Sacred garden

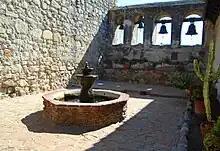
Sacred garden at Mission San Juan Capistrano in California

A sacred garden is a religiously influenced garden, often found on temple grounds.